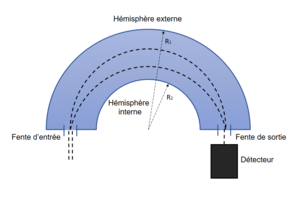
Analyseur hémisphérique concentrique (CHA) en XPS
La spectrométrie photoélectronique X, ou spectrométrie de photoélectrons induits par rayons X est une méthode de spectrométrie photoélectronique qui implique la mesure des spectres de photoélectrons induits par des photons de rayon X. Dans une expérience XPS, l'échantillon est bombardé par des rayons X d'une certaine longueur d'onde, ce qui émet un photoélectron qui est par la suite détecté. Les photoélectrons ont des énergies propres à chaque élément, ce qui permet de déterminer la composition de l'échantillon. Pour une analyse qualitative, l'élément doit avoir une concentration plus élevée que 0,1 %, tandis qu'une analyse quantitative peut être effectuée si 5 % de l'élément est présent.